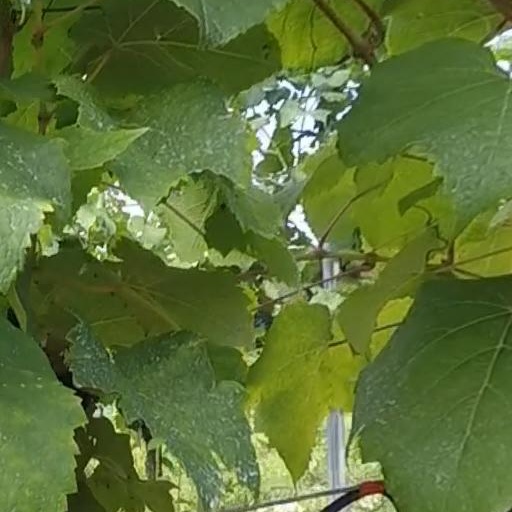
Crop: grape